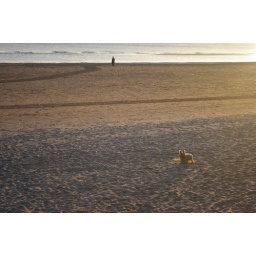
Random happy dog on beach in front of 'iron man'